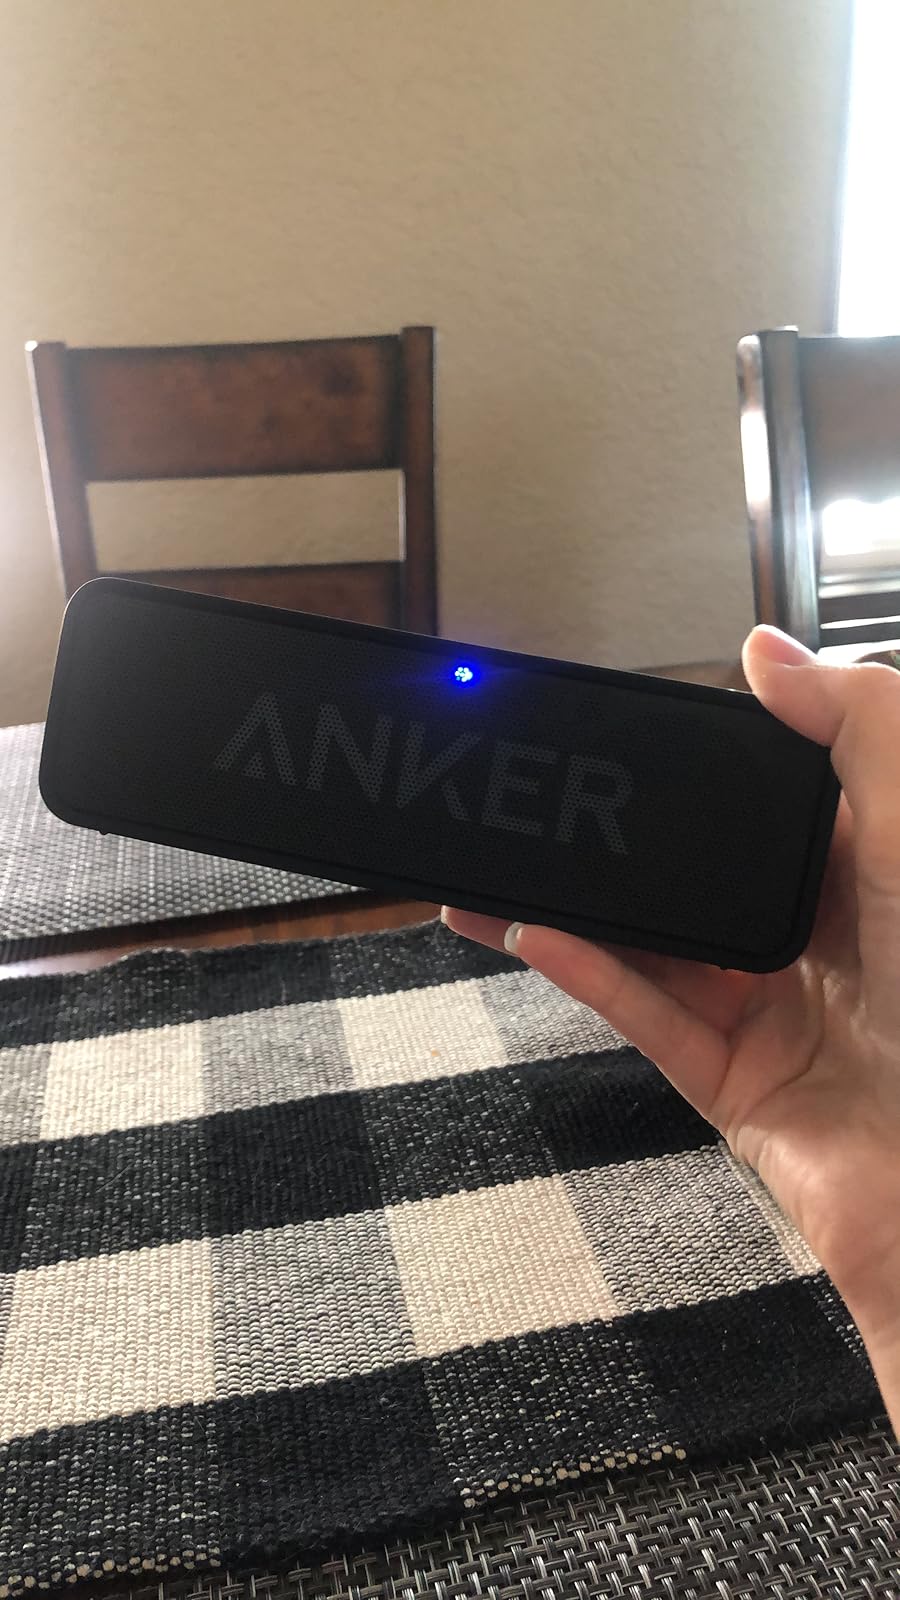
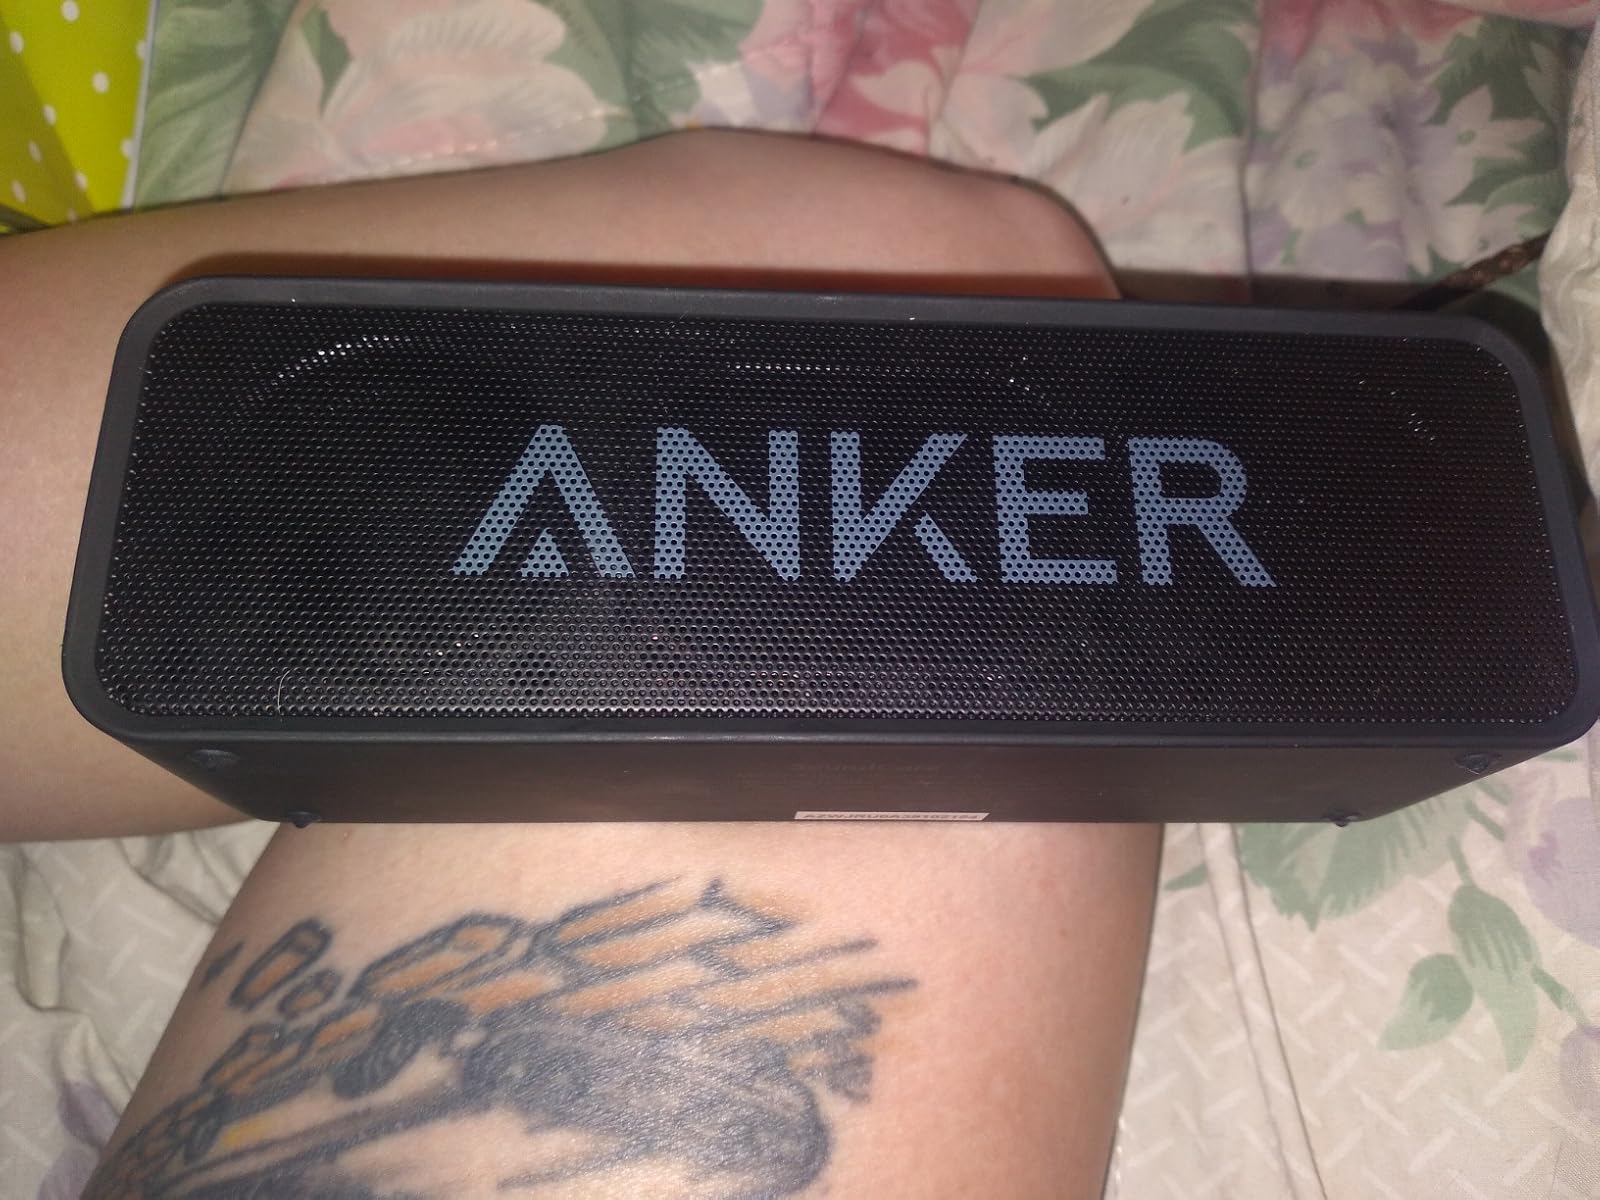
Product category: speaker
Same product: yes